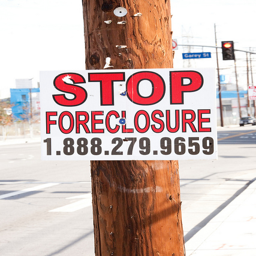
A housing sign is hanging on a telephone pole alongside a road.
a close up of a sign on a power pole
A poster hung on a pole in front of a stoplight.
A stop foreclosure sign is attached to a pole.
This is an image of a stop foreclosure sign.